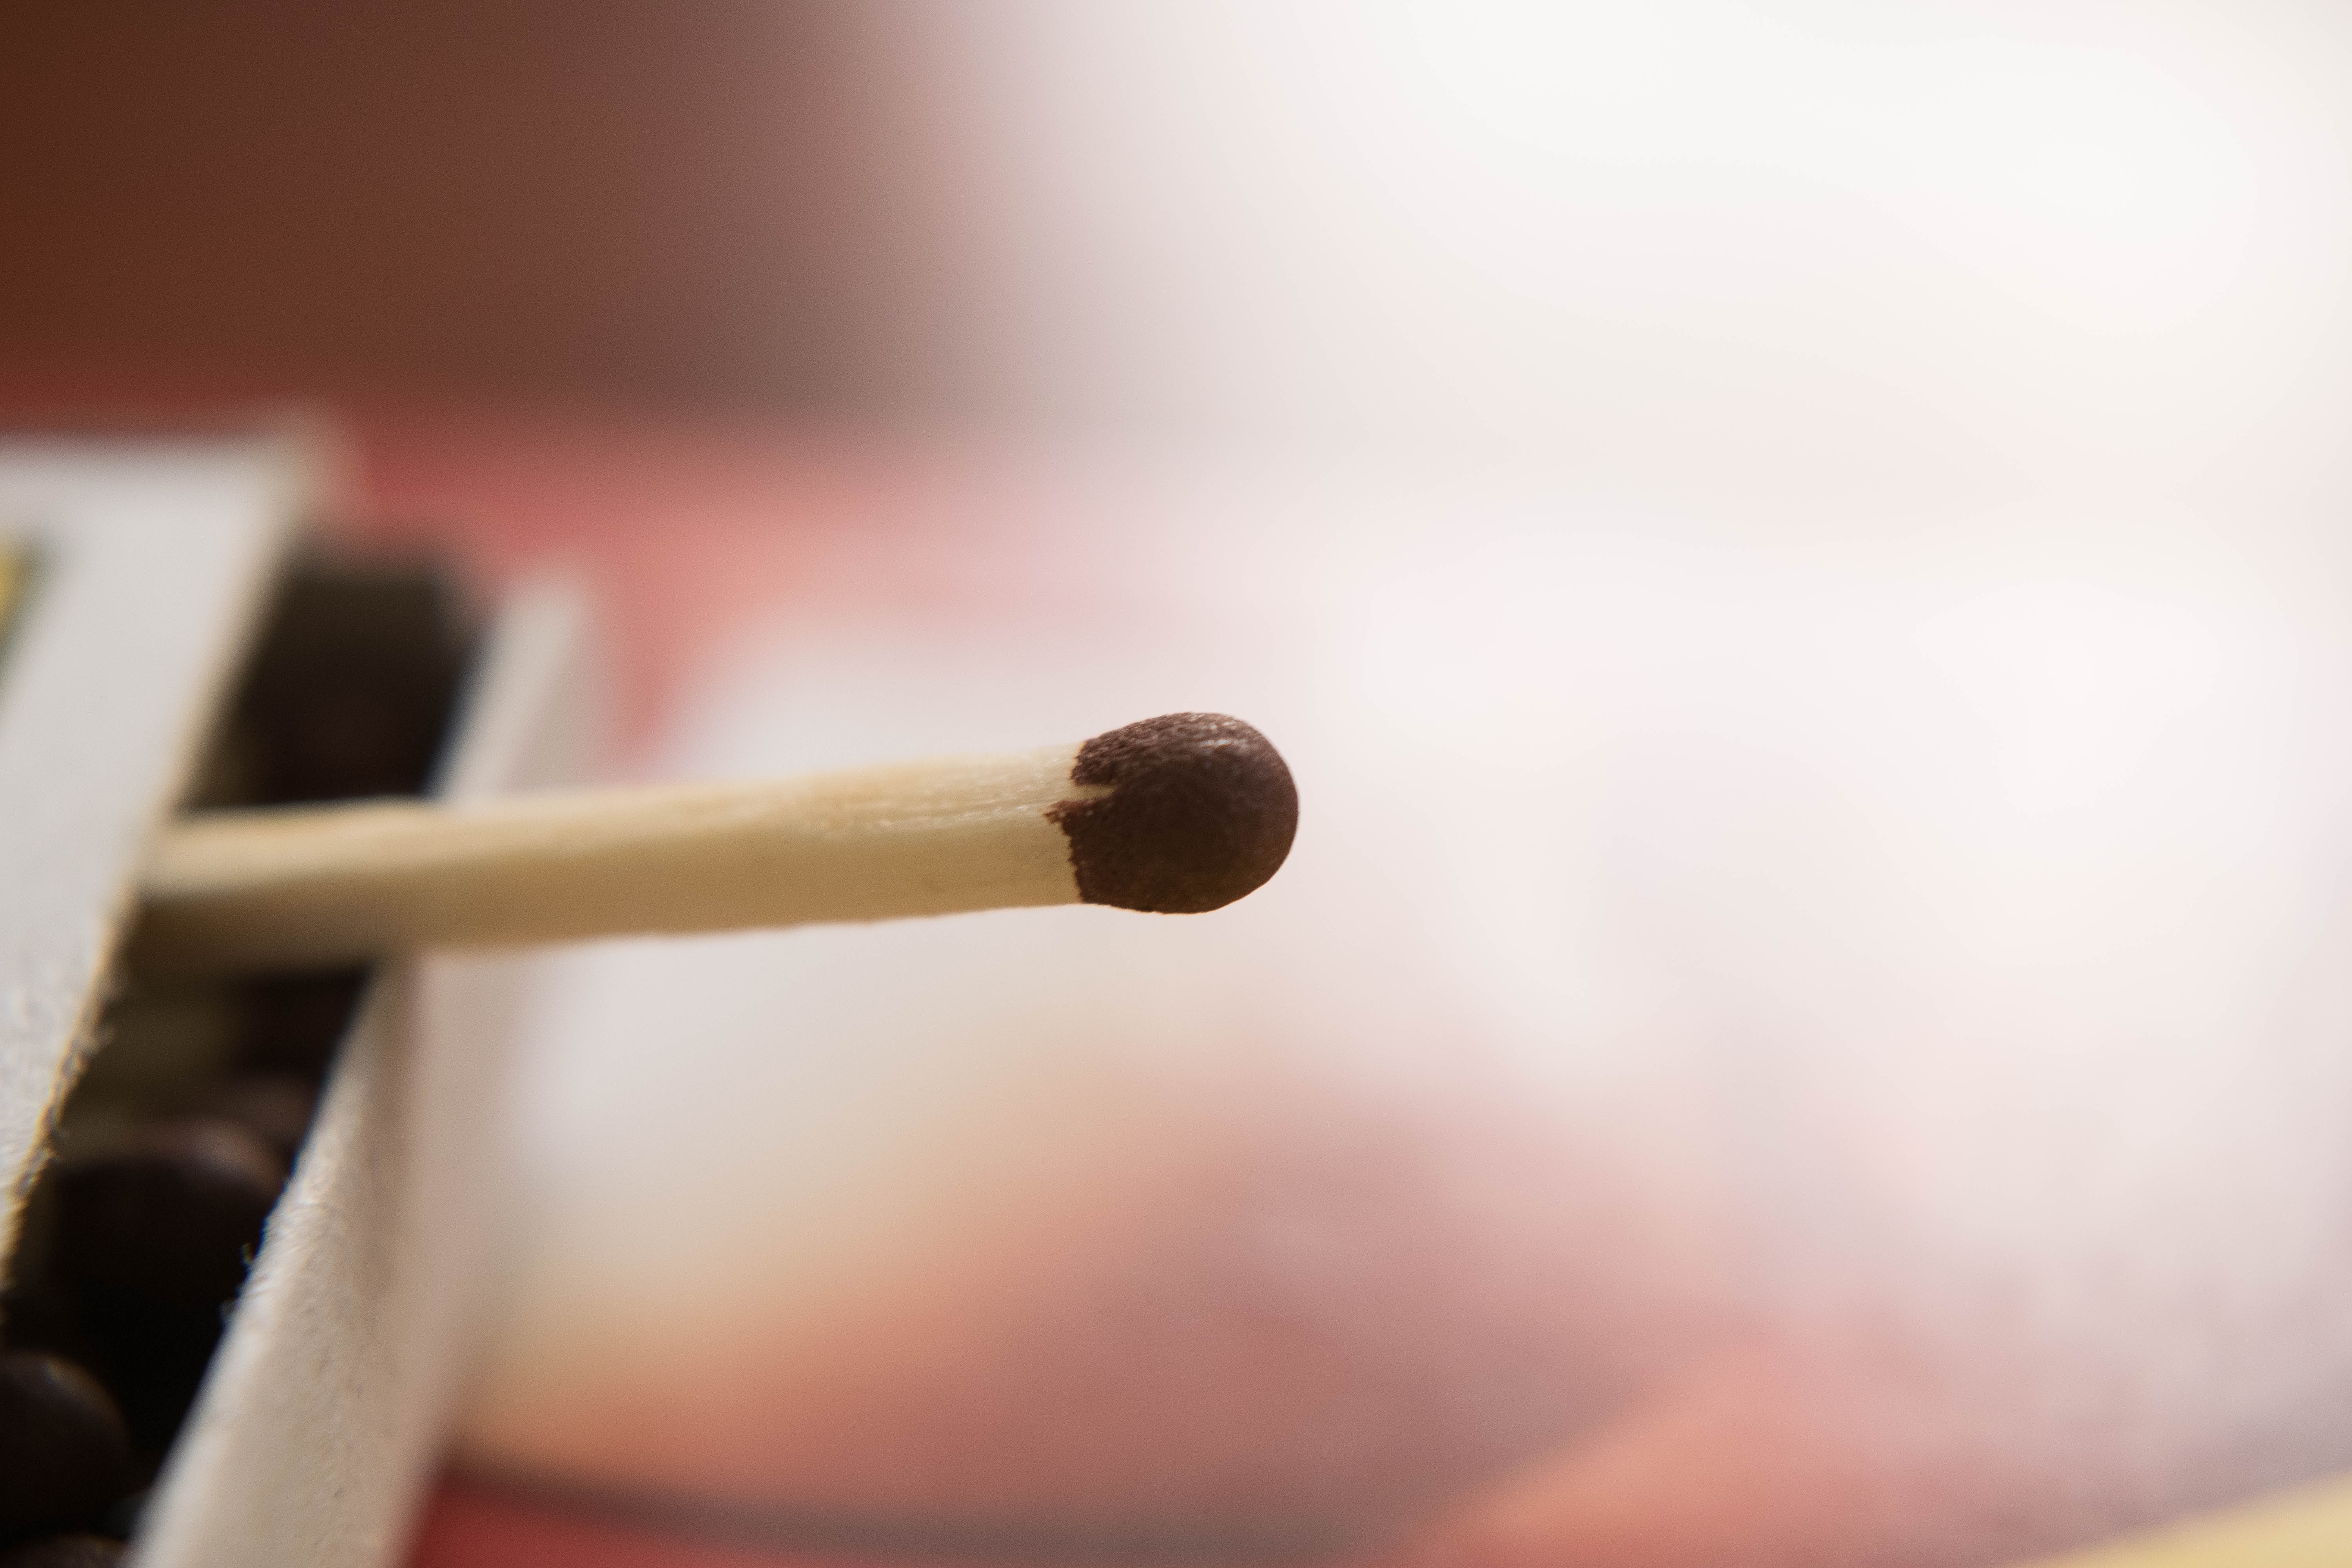
hand, light, wood, white, guitar, finger, red, symbol, color, macro, flame, fire, heat, burn, close up, human body, burning, eye, hot, danger, beauty, match, organ, shape, metaphor, lit, flammable, matches, macro photography, matchstick